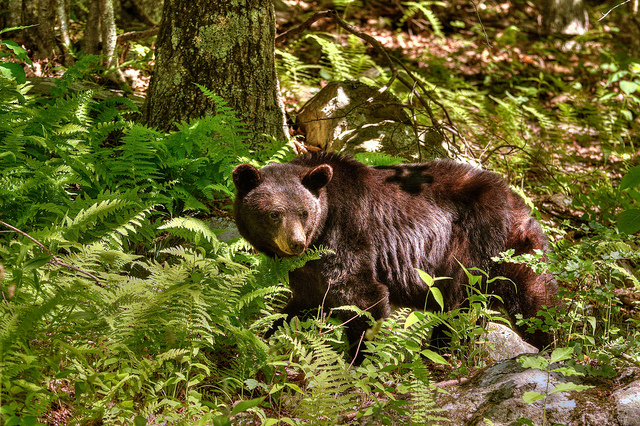
user: Given an image and a question. Answer the question in a short answer. Question: What does this animal do in the winter time? Short Answer:
assistant: hibernate